Discovery Expedition

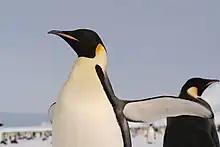
Emperor penguins. The colony at Cape Crozier had been discovered by a party led by Charles Royds, in October 1902.

Scott, Wilson and Shackleton left on 2 November 1902 with dogs and supporting parties. Their goal was "to get as far south in a straight line on the Barrier ice as we can, reach the Pole if possible, or find some new land". The first significant milestone was passed on 11 November, when a supporting party passed Borchgrevink's Farthest South record of 78°50′. However, the lack of skill with dogs was soon evident, and progress was slow. After the support parties had returned, on 15 November, Scott's group began relaying their loads (taking half loads forward, then returning for the other half), thus travelling three miles for every mile of southward progress. Mistakes had been made with the dogs' food, and as the dogs grew weaker, Wilson was forced to kill the weakest as food for the others. The men, too, were struggling, afflicted by snow blindness, frostbite and symptoms of early scurvy, but they continued southwards in line with the mountains to the west. Christmas Day was celebrated with double rations, and a Christmas pudding that Shackleton had kept for the occasion, hidden with his socks. On 30 December 1902, without having left the Barrier, they reached their Furthest South at 82°17′S. Troubles multiplied on the home journey, as the remaining dogs died and Shackleton collapsed with scurvy. Wilson's diary entry for 14 January 1903 acknowledged that "we all have slight, though definite symptoms of scurvy". Scott and Wilson struggled on, with Shackleton, who was unable to pull, walking alongside and occasionally carried on the sledge. The party eventually reached the ship on 3 February 1903 after covering including relays, in 93 days' travel at a daily average of just over .